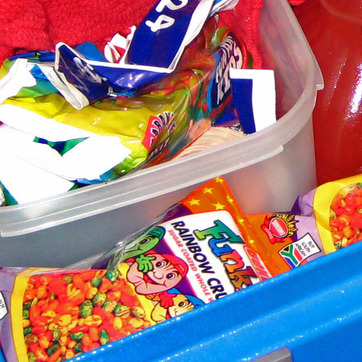
Material: plastic